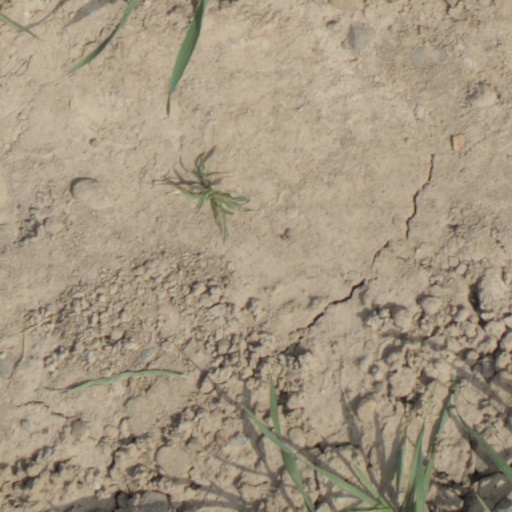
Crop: wheat